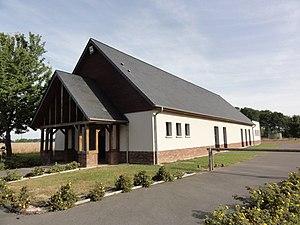
Sainte-Marguerite-sur-Fauville (Seine-Mar.) Salle communale René de Saint-Delis
Sainte-Marguerite-sur-Fauville est une ancienne commune française, située dans le département de la Seine-Maritime en Normandie.